1 Puppis

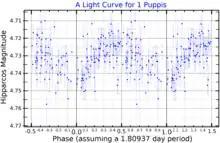
A light curve for 1 Puppis, plotted from Hipparcos data

The Hipparcos data for 1 Puppis shows low amplitude (0.007 magnitude) variability with a period of 1.8094 days. The International Variable Star Index classifies the 1 Puppis as a star with starspots that cause the brightness to change as it rotates, and which varies in visual magnitude from 4.58 to 4.63.